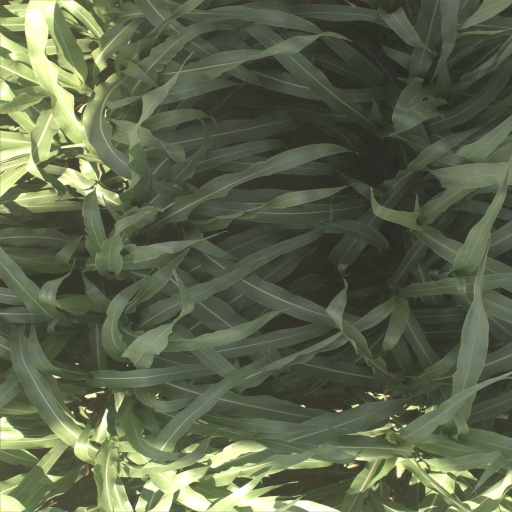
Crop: sorghum